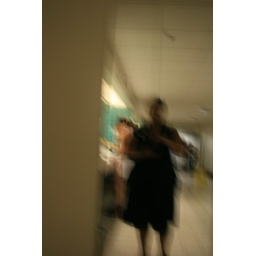
in the bathroom - the girl behind me was topless